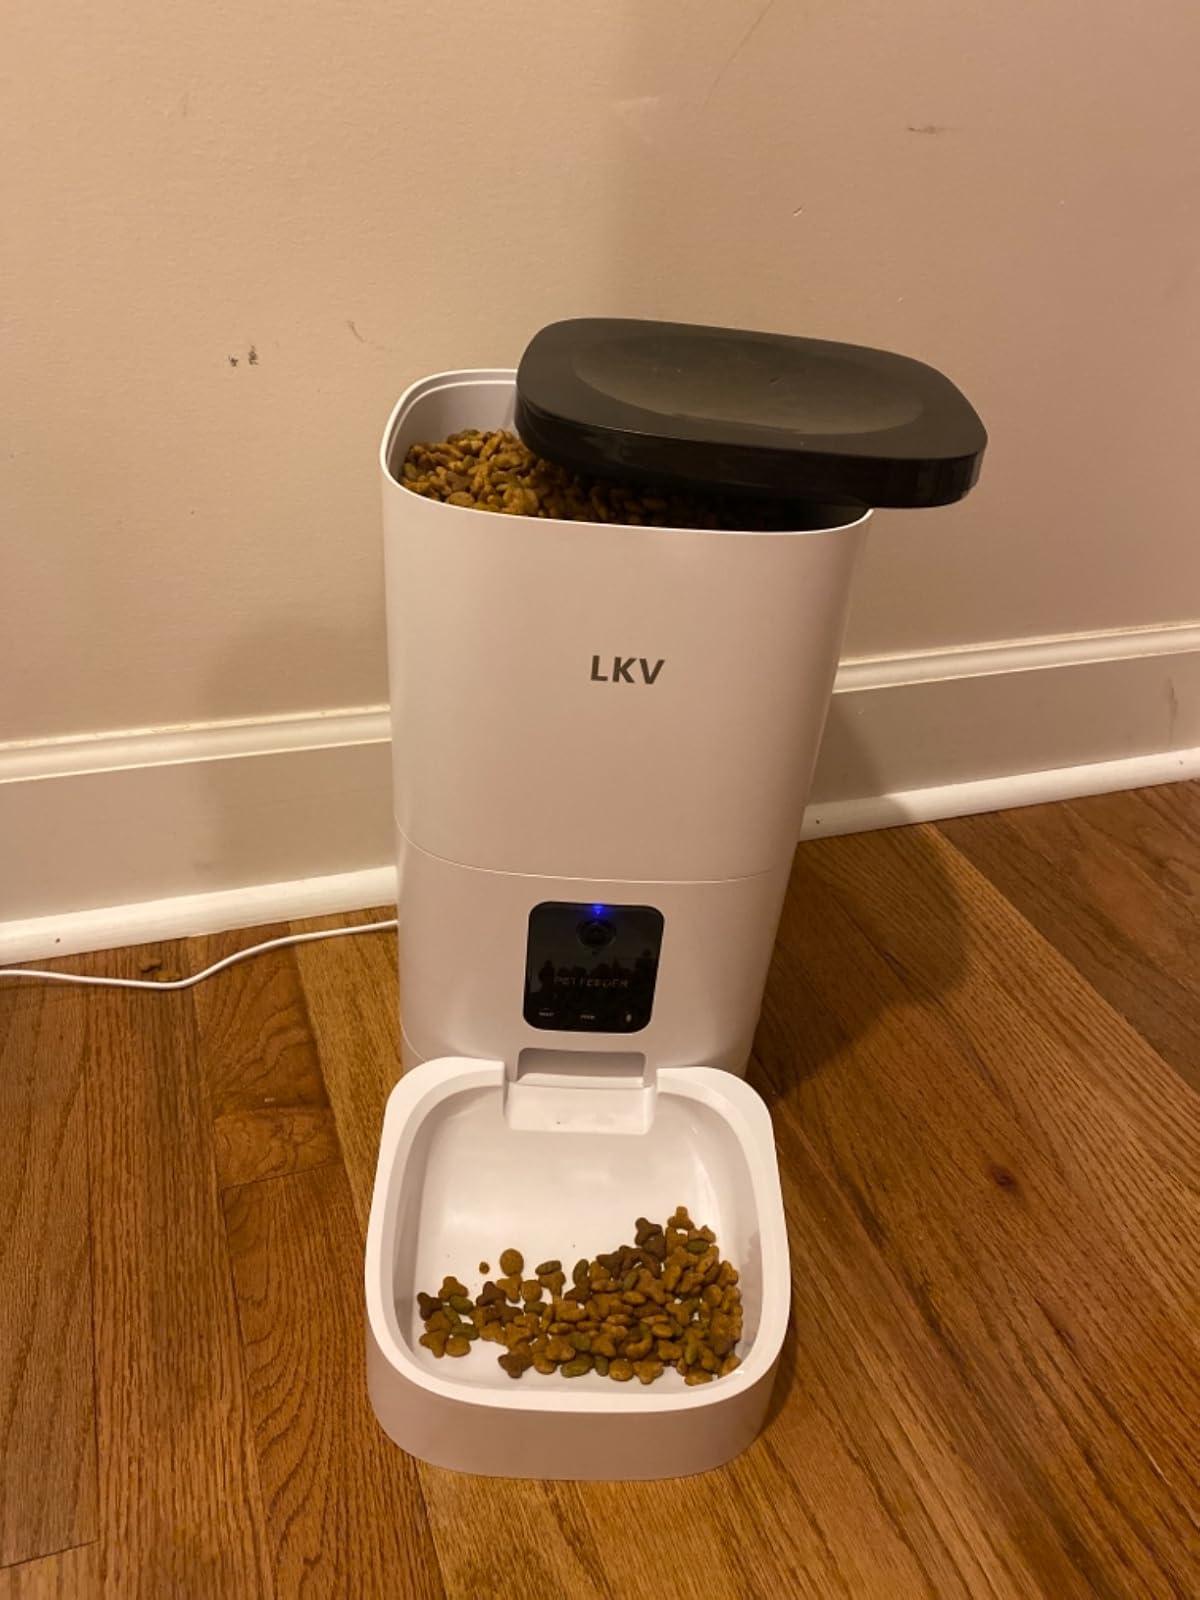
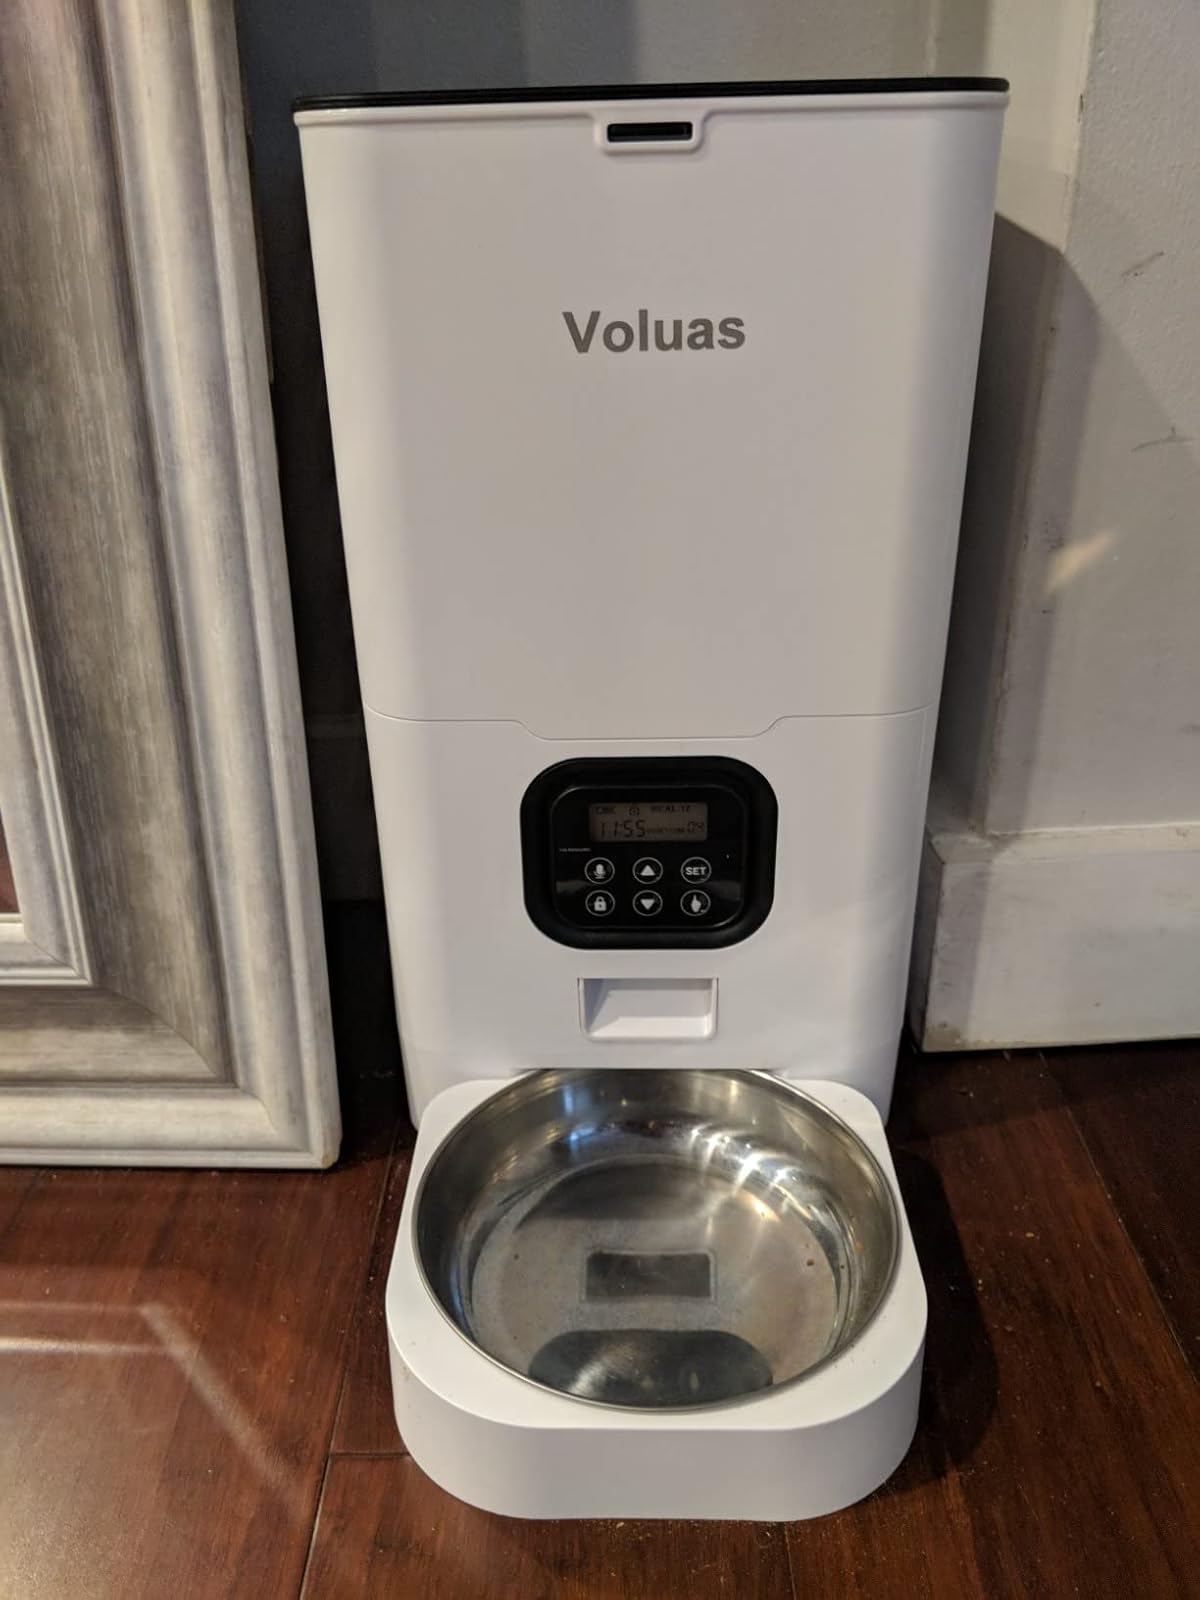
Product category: items_feeder
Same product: no